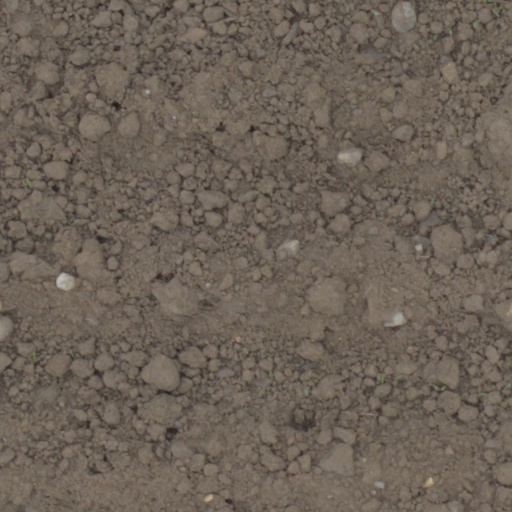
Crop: wheat